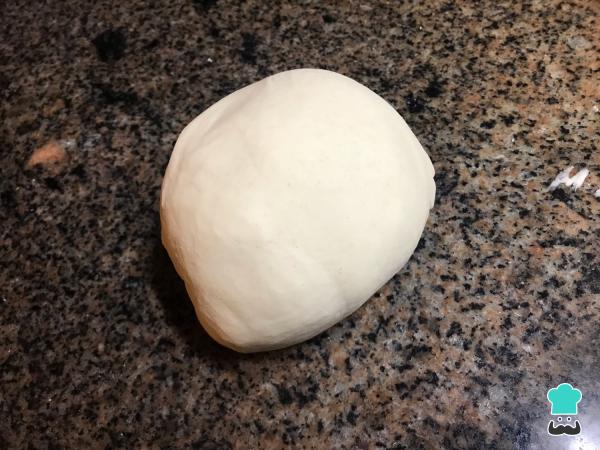
Luego, en una mesada limpia amasa aproximadamente unos 10 minutos y déjala descansar por 20 minutos mientras preparas el relleno.